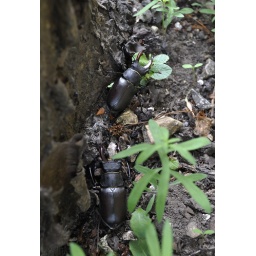
Male staghorn beetles chasing each other around base of cherry tree Bournemouth